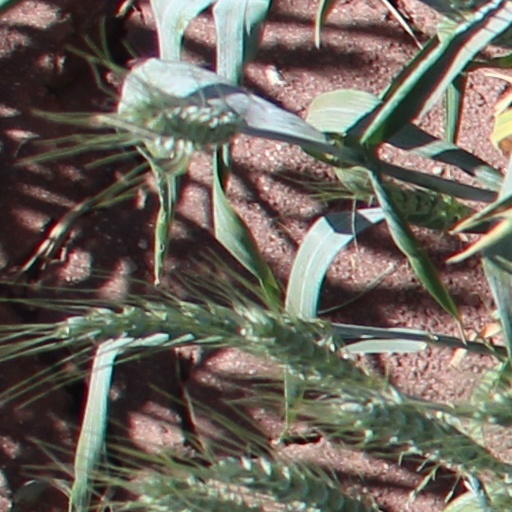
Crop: wheat